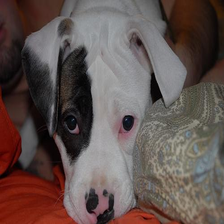
Species: dog
Breed: american bulldog